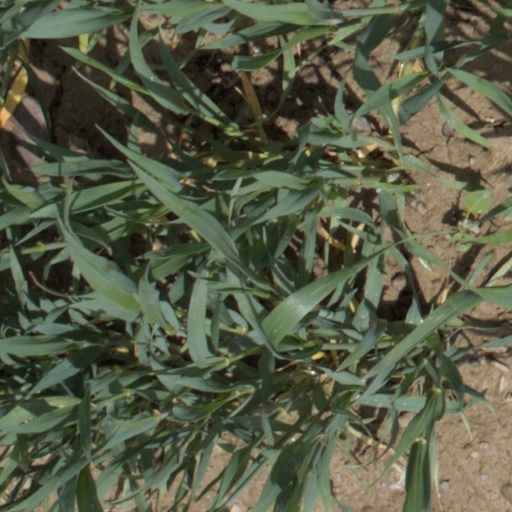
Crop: wheat